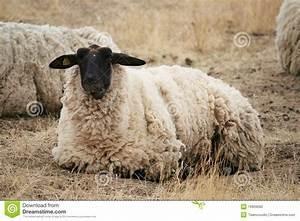
sheep